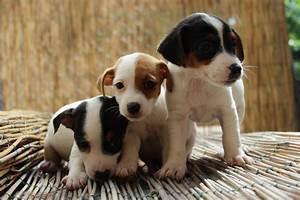
dog